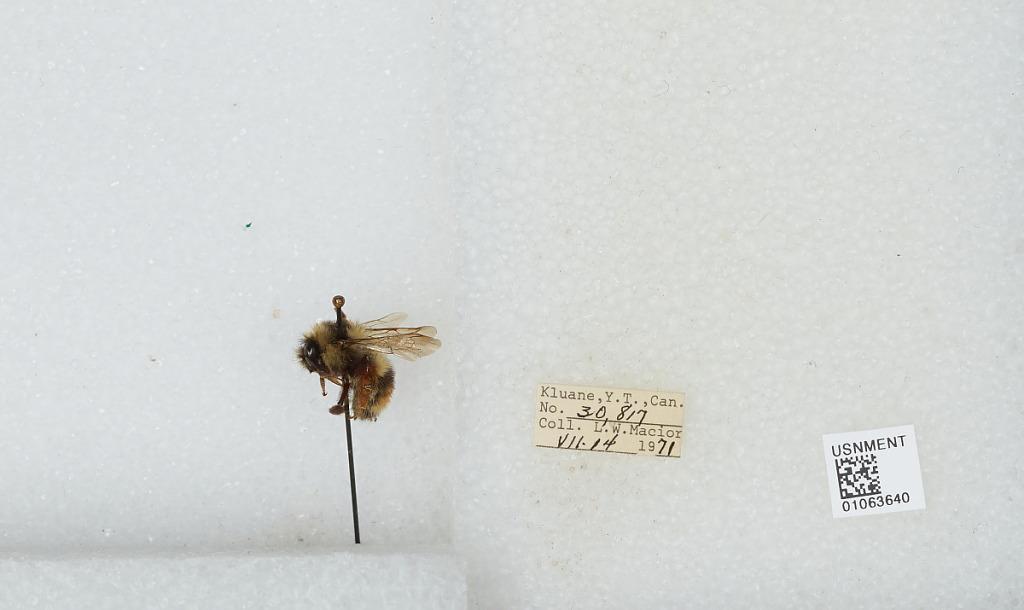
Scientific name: Bombus bifarius nearcticus
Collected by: L. Macior
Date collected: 1971-7-14
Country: Canada
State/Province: Yukon Territory
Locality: Kluane
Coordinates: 60.75, -139.5